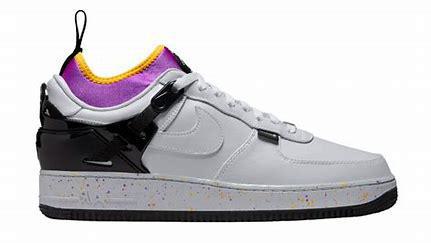
Brand: Nike
Model: Undercover